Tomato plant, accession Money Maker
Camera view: tilt-top (135 deg); turntable rotation: 300 degrees
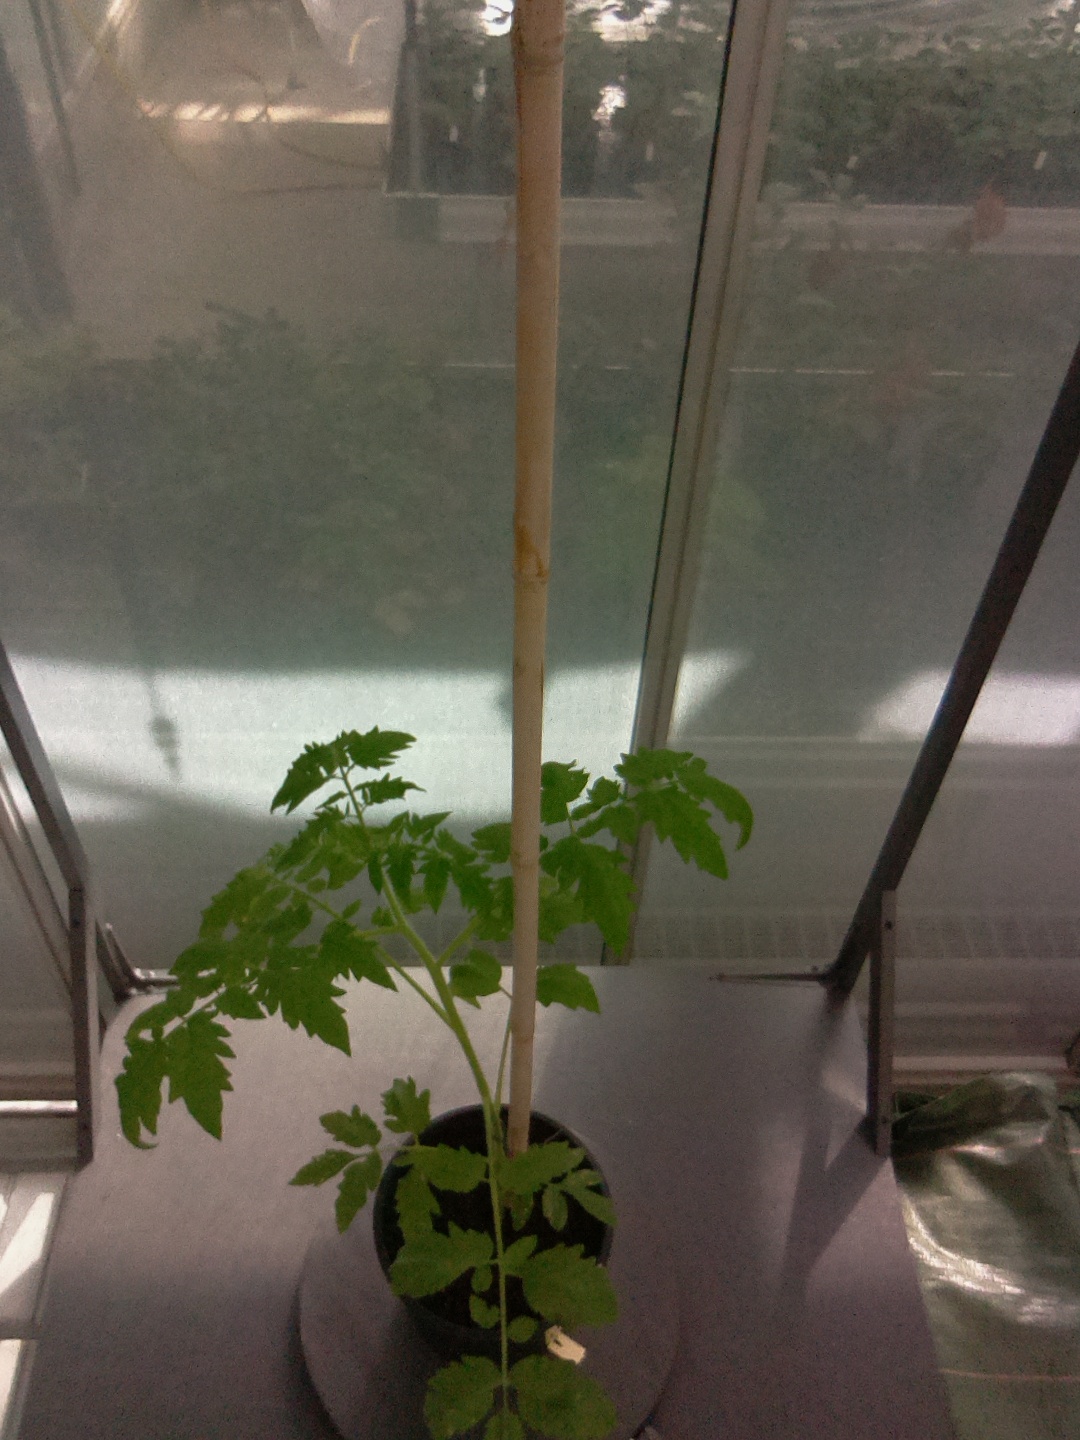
BBCH growth stage 14: 8 of true leaves visible